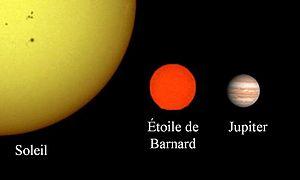
En astronomie, une étoile rouge de la séquence principale, appelée communément naine rouge, est une étoile de type spectral M V, c'est-à-dire une étoile appartenant à la séquence principale de type spectral M. Les étoiles K dites tardives sont parfois incluses parmi les naines rouges.
L'étoile de Barnard est une étoile de la constellation zodiacale d'Ophiuchus. Cette naine rouge, variable de type BY Draconis, est l'étoile connue dont le mouvement propre est le plus élevé. Elle est nommée en l'honneur de l'astronome américain Edward E. Barnard qui découvrit cette propriété en 1916. Située à une distance d'environ 1,83 parsec, c'est la quatrième étoile la plus proche du Système solaire. Elle est cependant invisible à l'œil nu en raison de sa faible luminosité.